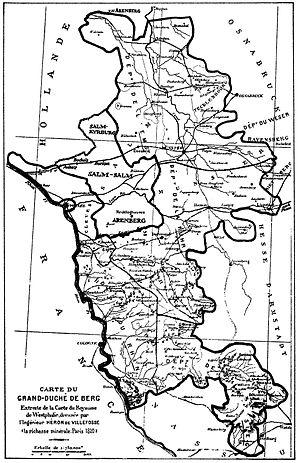
Le grand-duché de Berg fut de 1806 à 1813 un État satellite de la France impériale, regroupant autour du duché de Berg d'innombrables principautés historiques du Saint Empire, aux confessions et traditions disparates. En tant que membre fondateur de la Confédération du Rhin, le duché fit formellement sécession du Saint-Empire romain germanique le 1ᵉʳ août 1806. D'abord gouverné par Joachim Murat puis par Napoléon lui-même, le grand-duché, souverain de jure, devait, avec le royaume de Westphalie, servir de modèle administratif pour les autres États composant la Confédération du Rhin. Le duché expérimenta de multiples réformes touchant l’administration, la justice, l'économie, sans oublier la réforme agraire. Ce fut aussi et surtout un État militaire, dont les troupes furent de toutes les campagnes napoléoniennes postérieures à 1808. Sa capitale était Düsseldorf, et le gouvernement siégeait pour partie dans l'ancien monastère jésuite, pour partie au palais du gouverneur de la Mühlenstrasse.